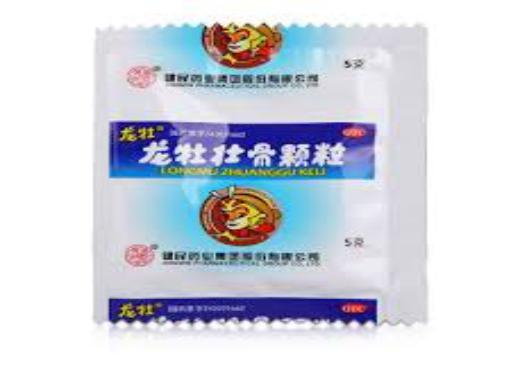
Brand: longmu-2
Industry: Medical